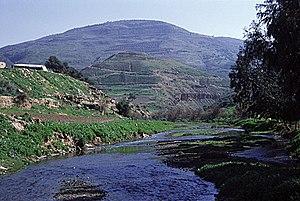
La Jordanie, en forme longue le royaume hachémite de Jordanie, est un pays d'Asie occidentale. Sa capitale est Amman. Son territoire est entouré à l'ouest par la Palestine et Israël, le long du Jourdain et de la mer Morte, au sud par l'Arabie saoudite, à l'est par l'Irak et au nord par la Syrie, avec en outre un accès sur le golfe d'Aqaba, celui-ci communiquant plus au sud avec la mer Rouge.